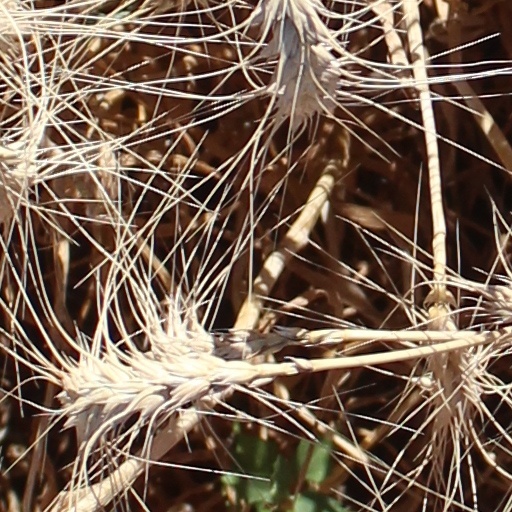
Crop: wheat